Jules Moriceau

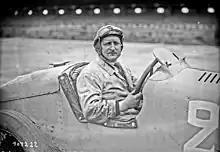
Moriceau in 1926

Jules Auguste Moriceau (2 January 1887 – 20 June 1977) was a French racing driver.